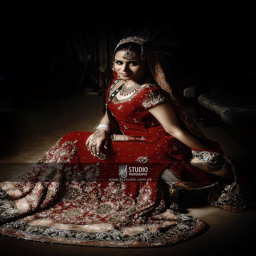
person should be made the defining color for brides , it brings out their real beauty !